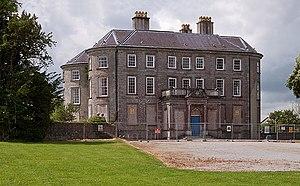
Arthur St Leger, 1ᵉʳ vicomte Doneraile était un politicien et pair anglo-irlandais.
St Leger St Leger, 1ᵉʳ vicomte Doneraile, est un politicien et pair anglo-irlandais.